Magnus Dahlström

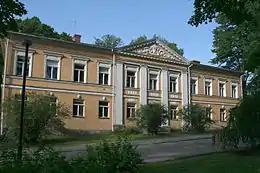
"Domvillan", former residence of Magnus and Ellen Dahlström.

The brothers were theatre and art patrons and in the 1890s they started donating significant sums to their home city, Turku. In 1895, the brothers donated 150 000 marks for art museum building. The granite-made Turku Art Museum planned by Gustaf Nyström was built on Puolalanmäki and inaugurated in April 1904. In 1912, the brothers saved the Swedish-speaking theatre from financial trouble; the theatre was renamed Åbo Svenska Teater in 1919. Donations by Dahlström brothers had an important role in 1919 at founding Åbo Akademi, the Swedish speaking university of Turku.